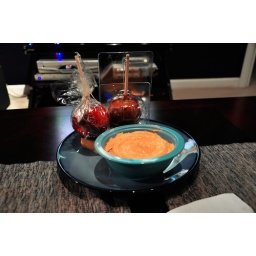
Classic candy apple, caramel apple and home made pumpkin fluff, oh, there's some pumpkin fudge under the apples....